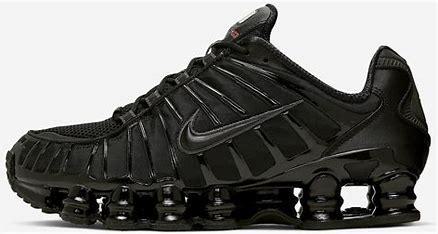
Brand: Nike
Model: Shox TL